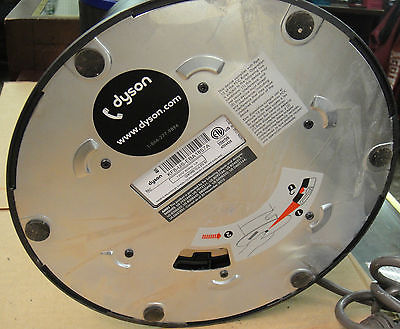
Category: fan